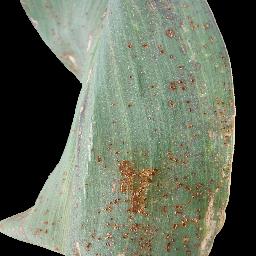
Label: Corn_(Maize)___Common_Rust